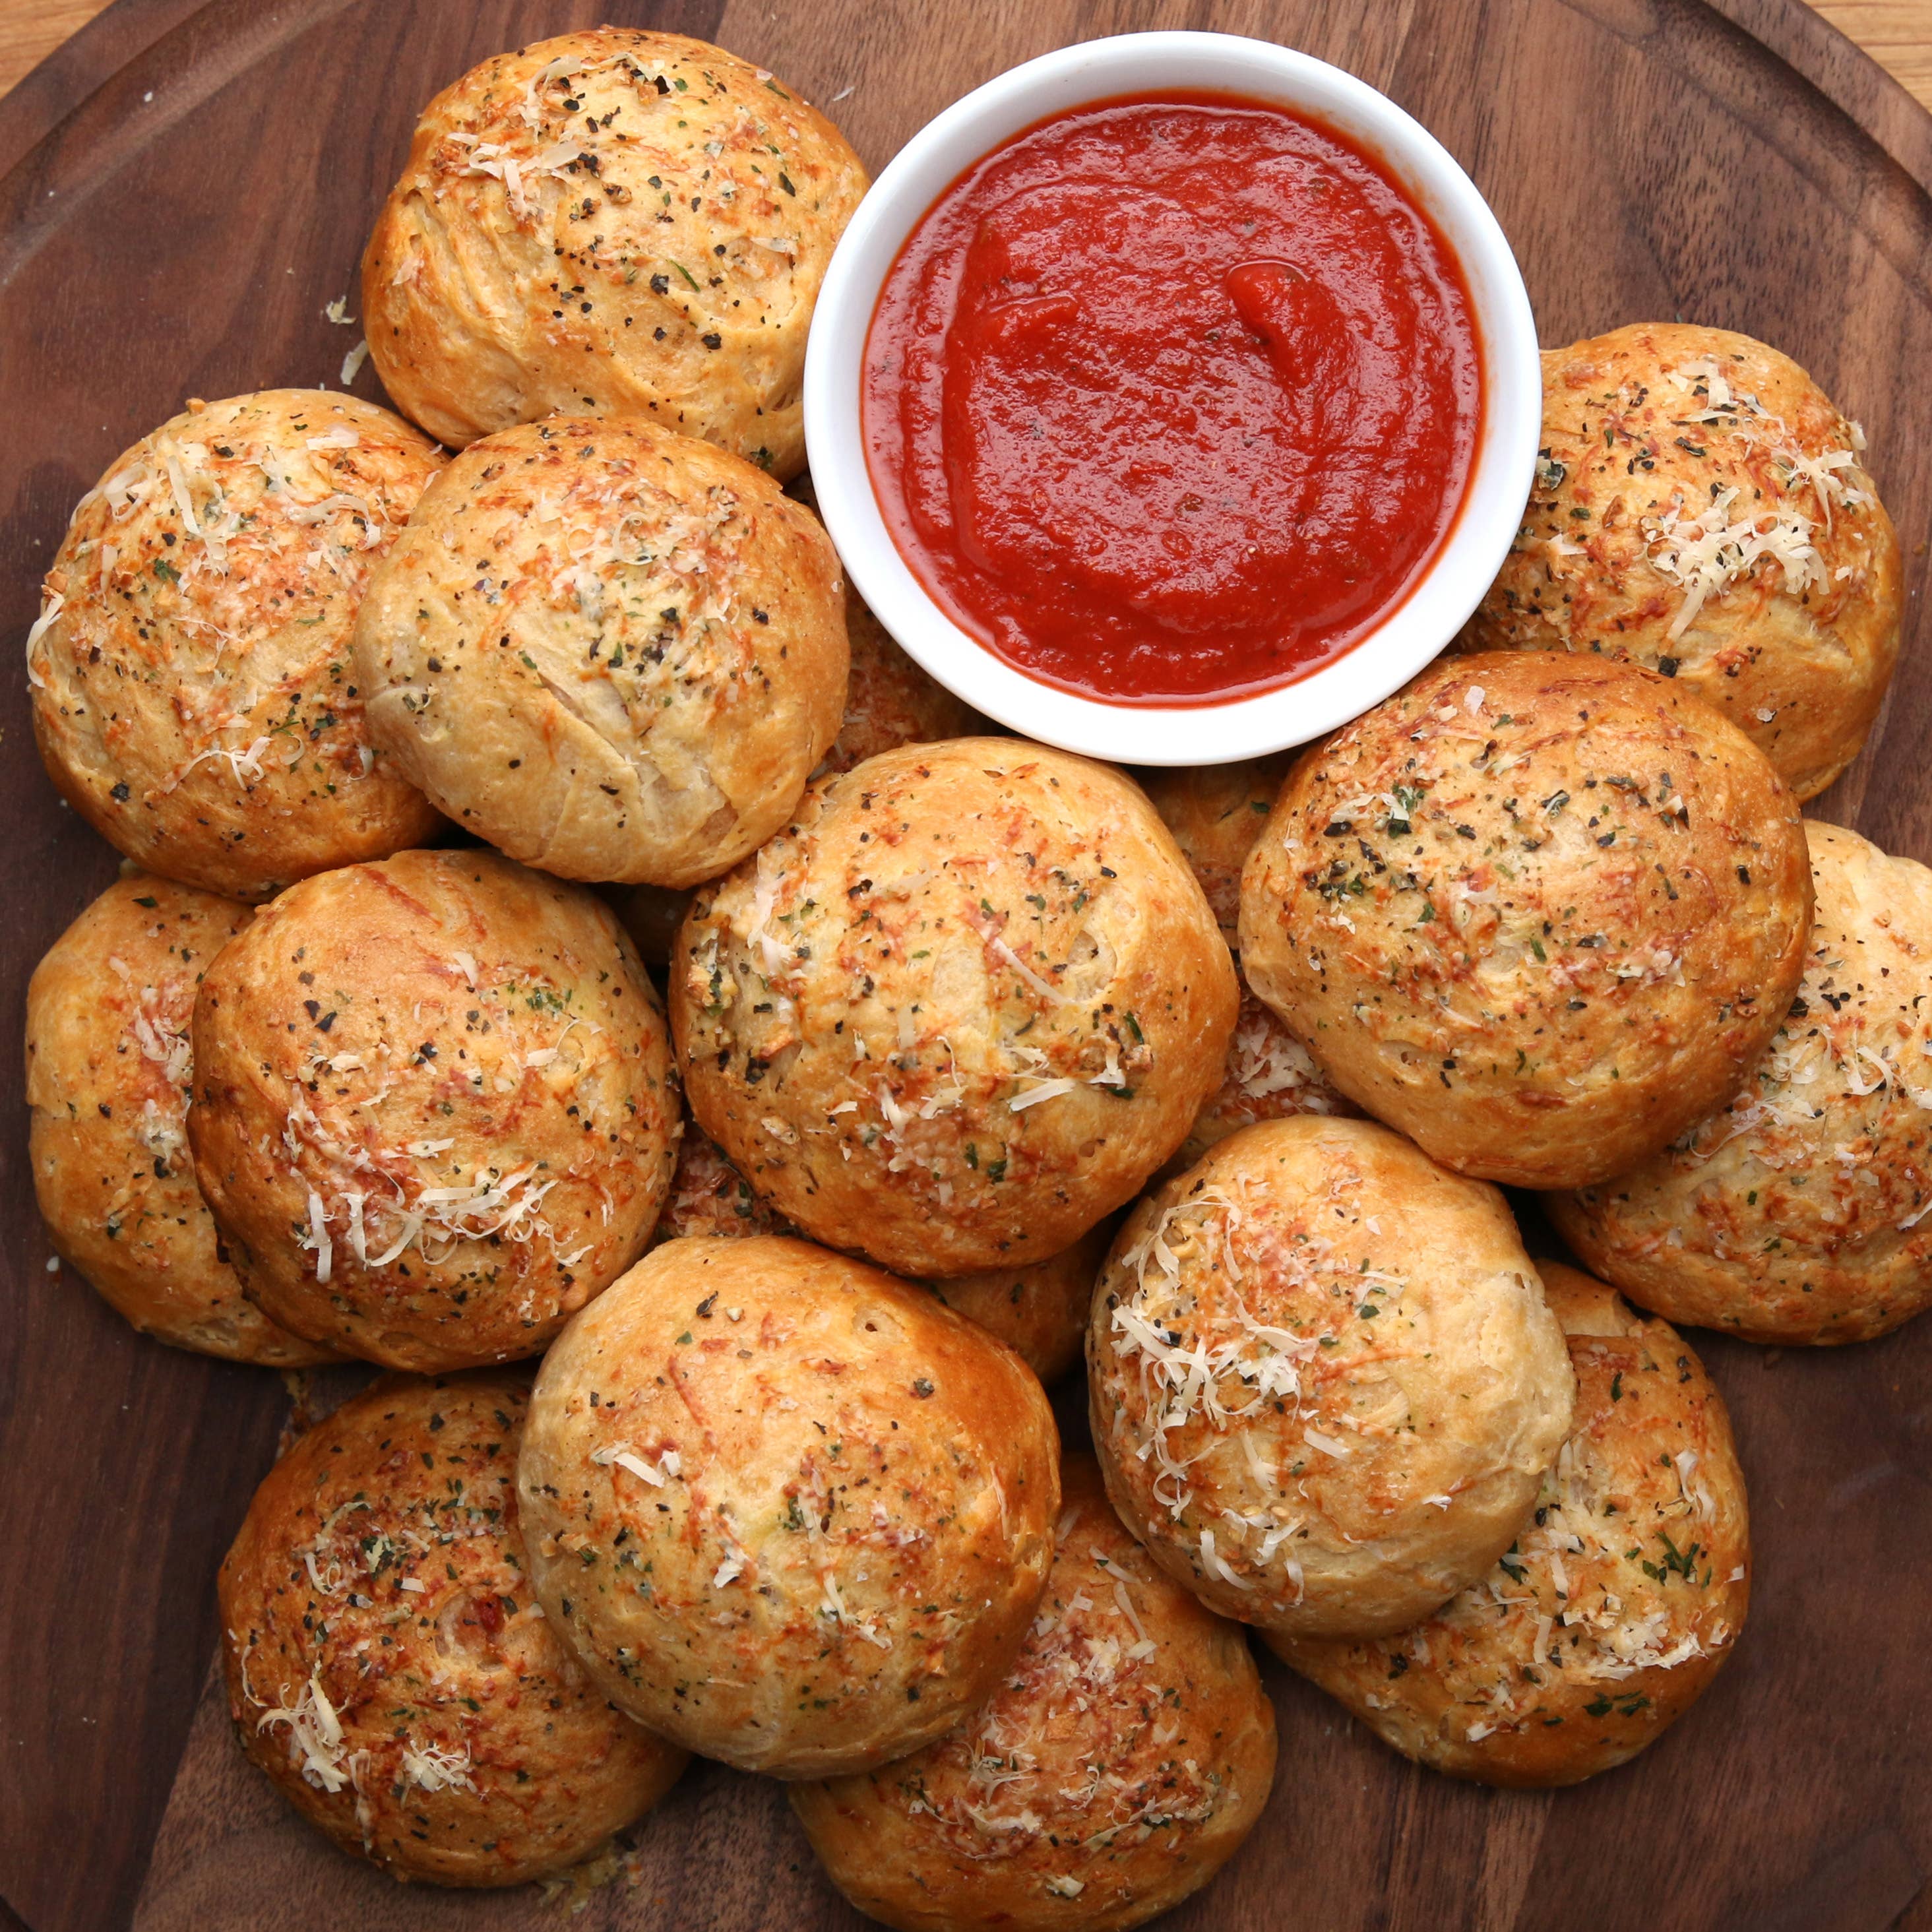
Dish: pizza